Su Dingfang

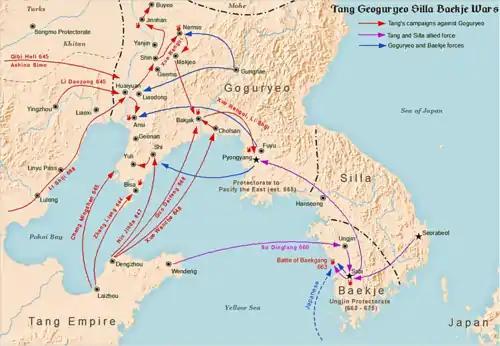
Tang-Silla alliance against Baekje-Japanese alliance. Su was the chief commander of Tang.

Su Dingfang did not remain inactive. Also in spring 660, Tang's ally on the Korean Peninsula, Silla, sought aid from Tang due to attacks from Baekje. Emperor Gaozong put Su in command of a joint army and navy with 100,000 soldiers to attack Baekje, in joint action with Silla's King Muyeol. In summer 660, Su departed from Chengshan (成山, in modern Weihai, Shandong) and crossed the Yellow Sea to Baekje. Baekje forces tried to prevent Tang forces from landing, but could not. Tang forces directly attacked the Baekje capital Sabi and put it under siege. Baekje's King Uija and his crown prince Buyeo Yung fled to the north, and as he did, his second son Buyeo Tae declared himself king. Buyeo Yung's son Buyeo Munsa pointed out to his father that this meant that even if they were able to repel Tang forces, Tae would kill them, and therefore surrendered. Many people surrendered with Munsa, and Tae was forced to surrender, along with King Uija and Prince Yung. Emperor Gaozong ordered that Baekje's territory be annexed into Tang. In winter 660, Su presented the captives to Emperor Gaozong in Luoyang, and Emperor Gaozong released King Uija and the rest of the captives and declared a general pardon. (It was noted, however, by historians that after the victory, Su's army mistreated the Baekje people, causing them to support a campaign of resistance started by King Uija's son Buyeo Pung, who returned from Japan to claim the throne and to try to re-establish Baekje, which was not fully suppressed until 663. In particular, two Baekje generals, who later would become major generals for Tang after their eventual submission, Heukchi Sangji and Sataek Sangyeo, were described to have resisted Su in light of pillages and killings carried out by Su's forces and were able to successfully hold out against Su's forces.)